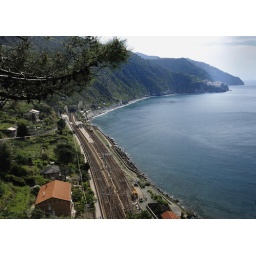
A hike down the hill from Corniglia to the train station. We took the trail along the sea coast to Manarola, in the distance